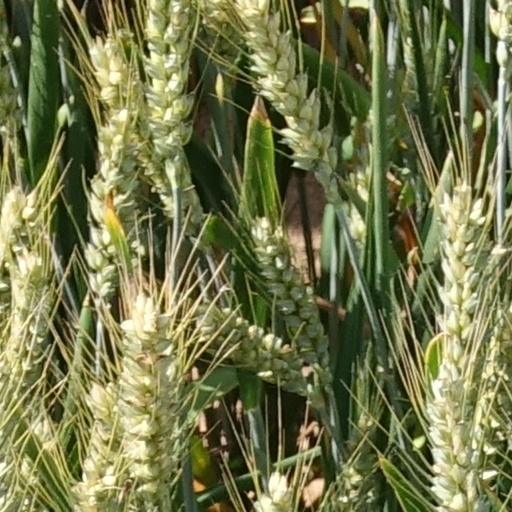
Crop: wheat